2014 Russian sabotage activities in Ukraine

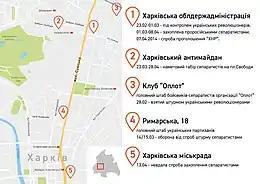
Map-scheme of the main events in Kharkiv in spring of 2014

In March 2014, 4 saboteurs from Russia were detained — a Russian citizen who arrived in Ukraine to form sabotage groups, a Russian military intelligence officer, a staff member of the Main Intelligence Directorate of the General Staff of the Russian Armed Forces, and a Transnistrian KGB captain.